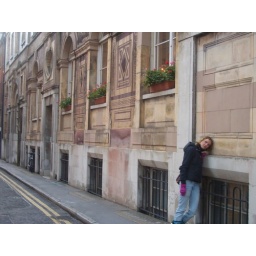
my girl against the wall